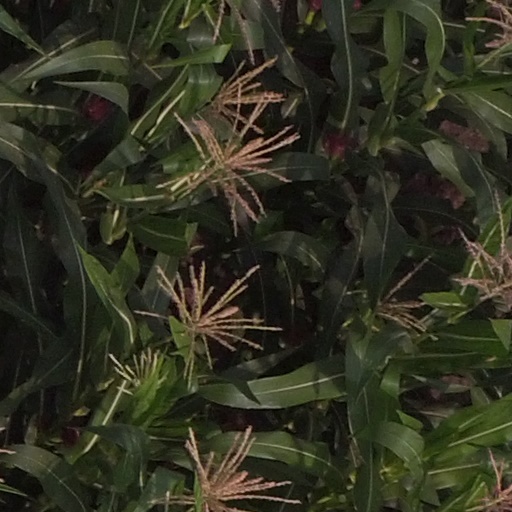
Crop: maize; corn